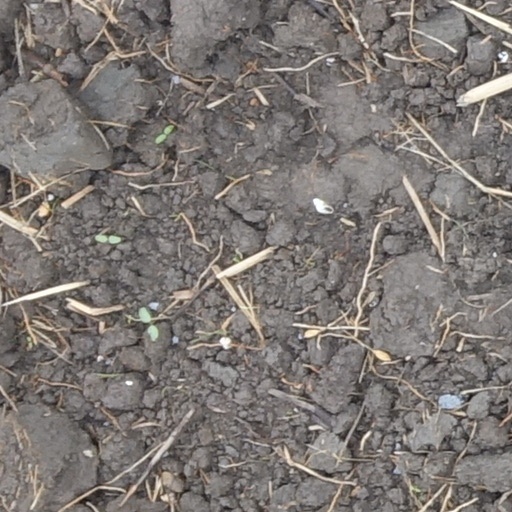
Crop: wheat